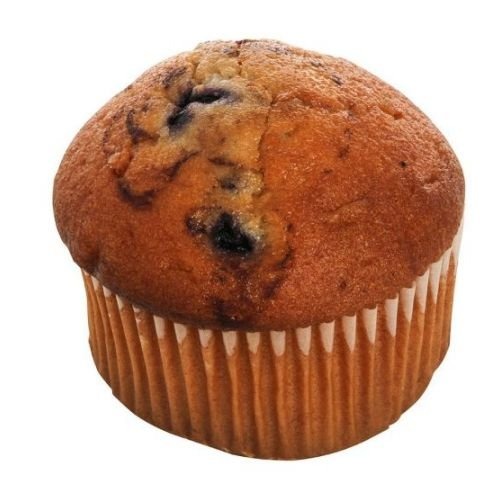
Item Name: Otis Spunkmeyer Delicious Essentials Wild Blueberry Muffin, 4 Ounce -- 48 per case.
Bullet Point: Ships frozen, CANNOT be cancelled after being processed.
Product Description: Otis Spunkmeyer Delicious Essentials Wild Blueberry Muffin, 4 Ounce -- 48 per case. Let the power of Otis Spunkmeyers premium muffins wake up your sales! Our muffins are moist, crumbly and simply irresistible! Your customers know it and your profits will prove it. With Otis Spunkmeyers premium baked goods, youll increase dollar rings and sweeten your bottom line again and again. Otis new Delicious Essentials muffins are Reduced Fat and made with Whole Grain! Offer a healthy breakfast and snack option thats sure to give sales a healthy boost! Available in Blueberry, Banana, Chocolate Chocolate Chip and Apple Cinnamon. Available in 1.8 oz (1 bread requirement) Reduced Fat: No more than 30% of calories from fat and no more than 10% of calories from saturated fat. Zero Grams Trans Fat No more than 30% added sugar by weight Made with Whole Grain.Ingredients: Sugar, Enriched Bleached Flour (Bleached Flour, Malted Barley Flour, Niacin, Reduced Iron, Thiamin Mononitrate, Riboflavin, Folic Acid), Soybean Oil, Eggs, Blueberries, Water, Food Starch - Modified. Contains 2% or less of the following: Leavening (Sodium Aluminum Phosphate, Baking Soda, Monocalcium Phosphate), Wheat Gluten, Salt, Soy Flour, Whey, Potassium Sorbate as a preservative, Propylene Glycol Monostearate, Mono- and Diglycerides, Natural and Artificial Flavor, Sodium Stearoyl Lactylate, Xanthan Gum, Calcium Sulfate, Lecithin.
Value: 48.0
Unit: Count

Price: 145.72